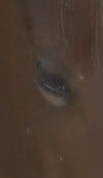
Face region: eyes (orbital_tightening_and_eye_area)
Pain indicator: obviously_present